Roman Catholic Archdiocese of Galveston–Houston

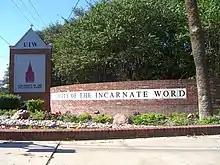
University of the Incarnate Word, San Antonio, Texas (2006)

As of 2018, the archdiocesan school system was the largest private school system in Texas. The system had 59 schools, with an enrollment of approximately 19,500 students.